Black War

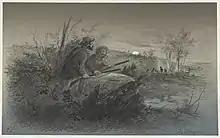
Samuel Thomas Gill's depiction of a night-time punitive raid on an Aboriginal camp

Violence escalated from August to October 1828, with the Oyster Bay, Big River, Ben Lomond and Northern peoples launching raids on stock huts during which 15 colonists were killed in 39 attacks. From early October, Oyster Bay warriors also began killing white women and children. On 1 November, Arthur declared martial law against the Aboriginal people in the settled districts, who were now "open enemies of the King". Arthur's move was effectively a declaration of war. Soldiers were authorised to arrest any Aboriginal person in the settled districts without warrant and to shoot those who resisted. However, the proclamation also stated: Martial law would remain in force for more than three years, the longest period in Australian history. Although the proclamation authorised only the military to shoot Aboriginal people in the settled districts on sight, in practice other colonists did so with impunity. Only one colonist was ever prosecuted for killing an Aboriginal person.